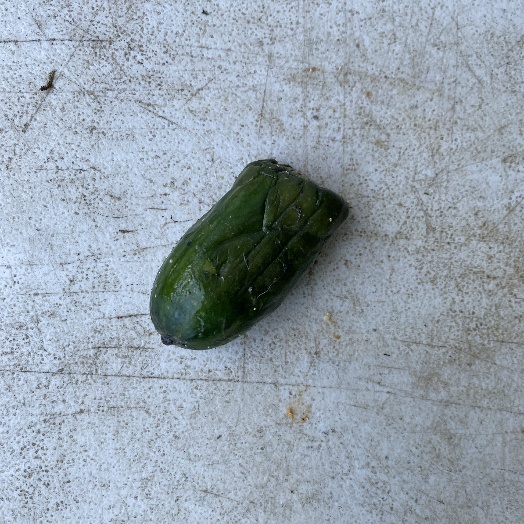
Label: Food Organics